Richard Siddins

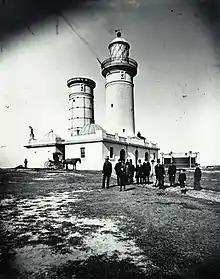
Macquarie Lighthouse old and new removed lantern

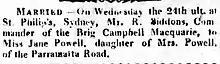
Marriage notice of Richard Siddins in 1816

Richard Siddins was born in 1770 in County Louth, Ireland and died on 2 July 1846 in New South Wales, Australia. He travelled extensively in his work as a merchant ship's master, merchant sailor, ship's pilot & lighthouse keeper. He had three sons and ten daughters from three different wives.